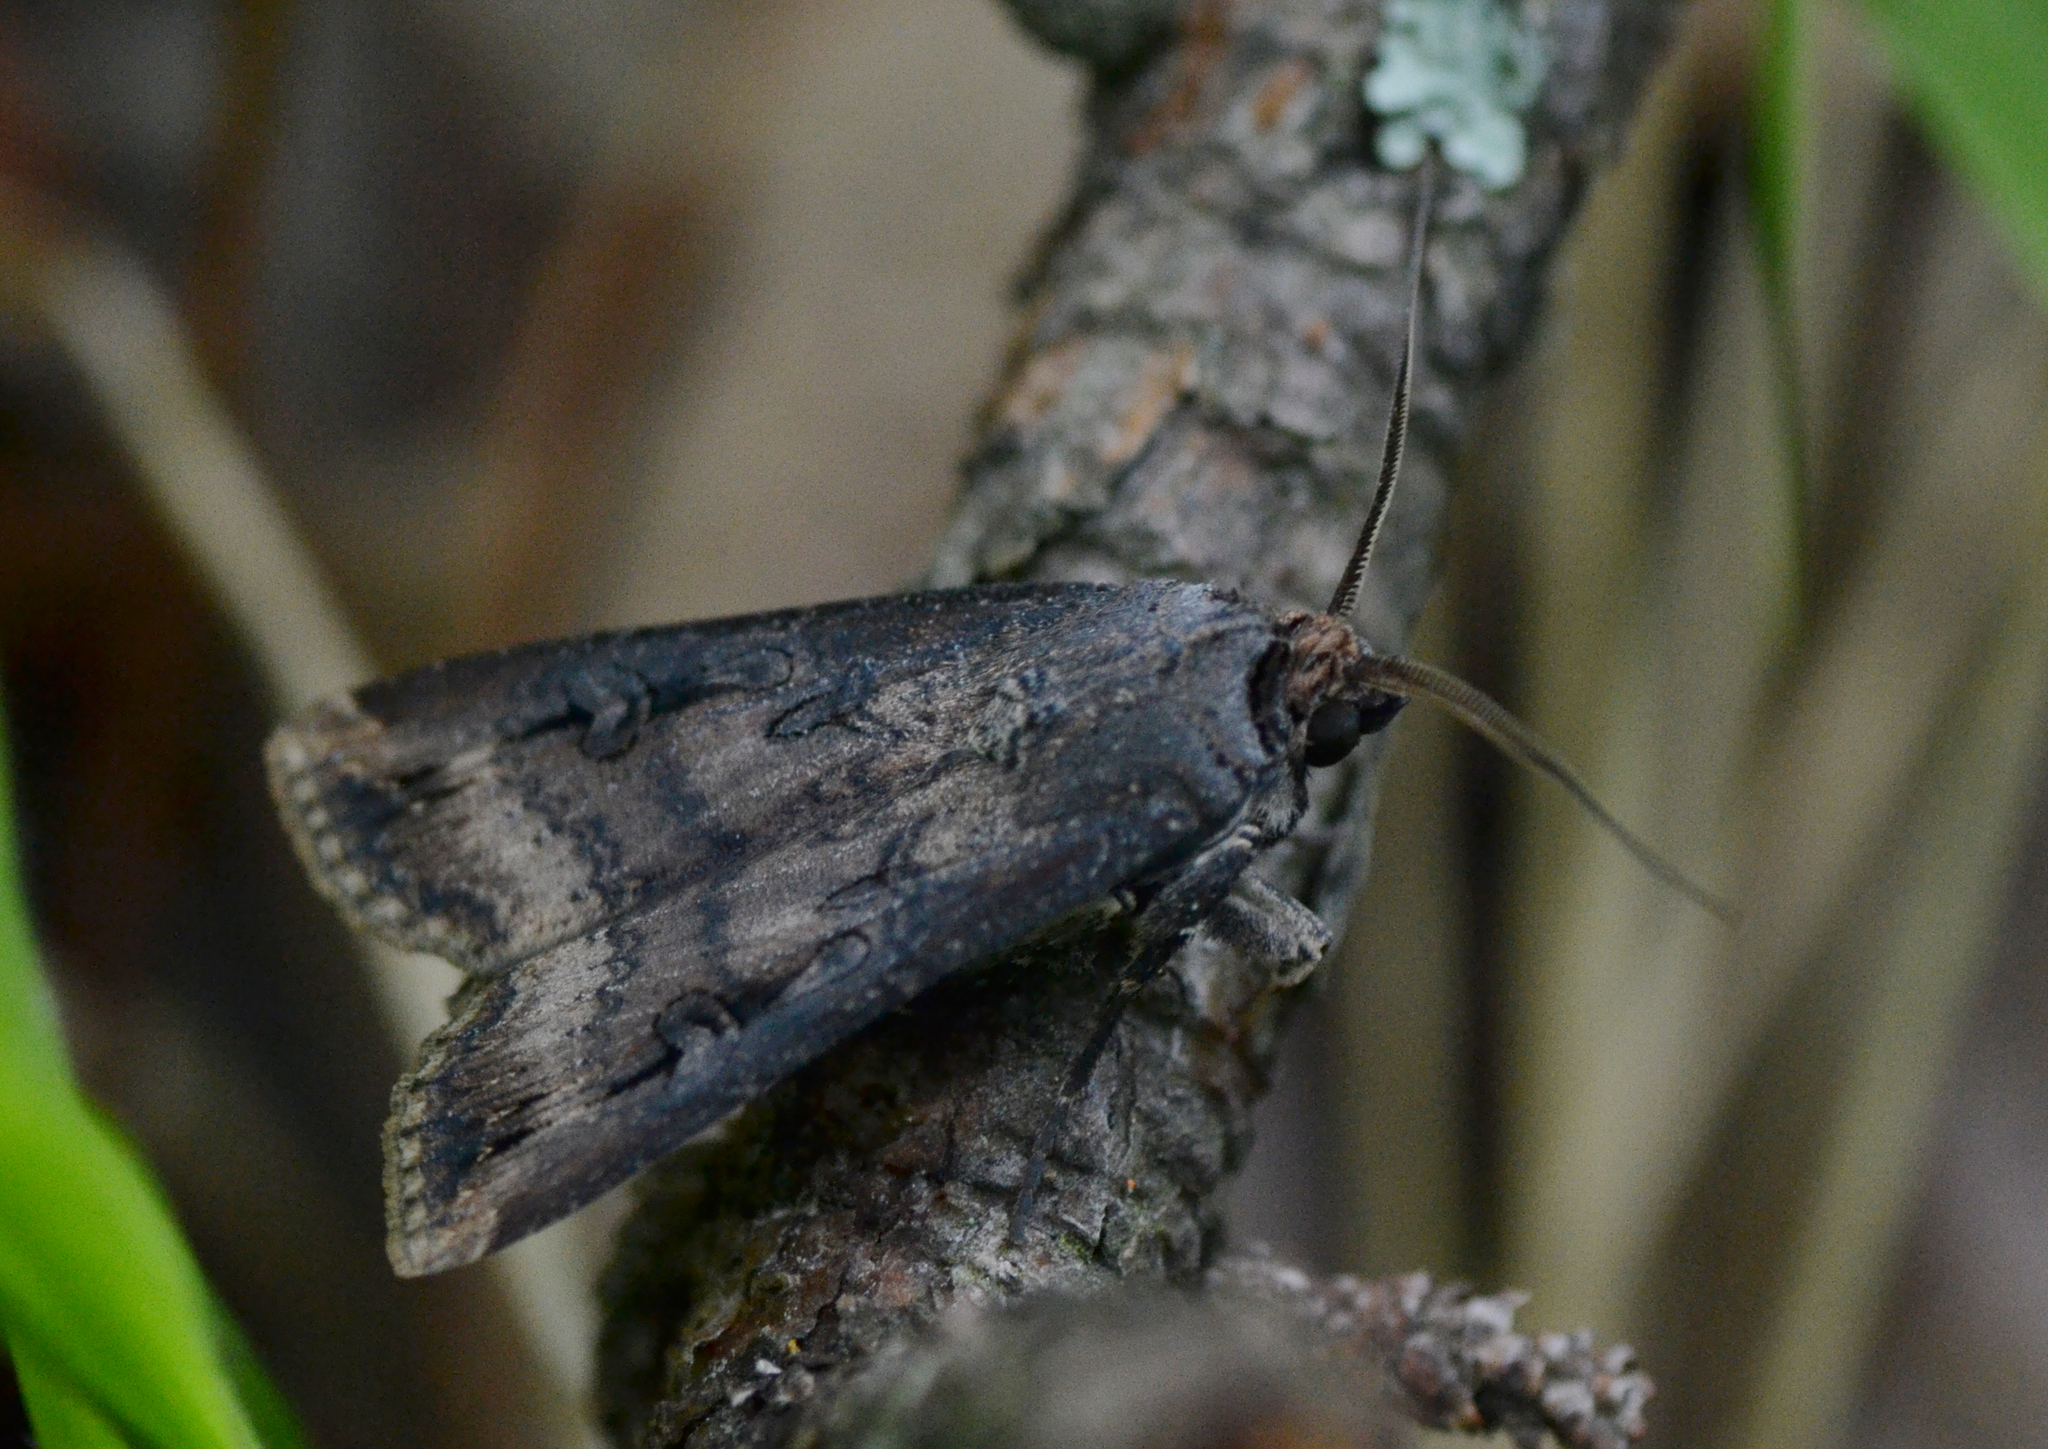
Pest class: cutworms